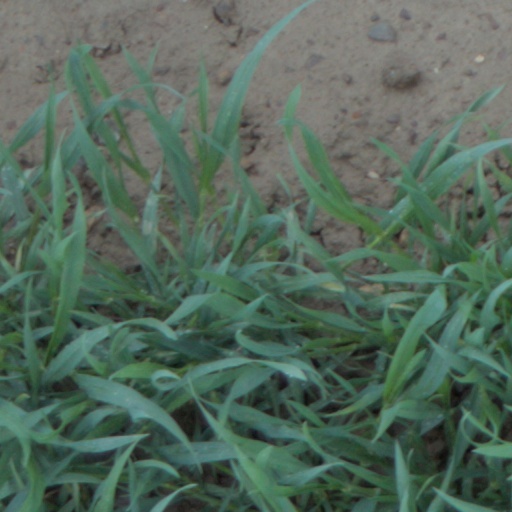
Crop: wheat